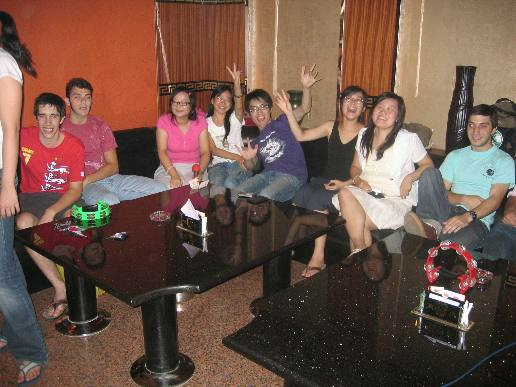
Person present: Yes